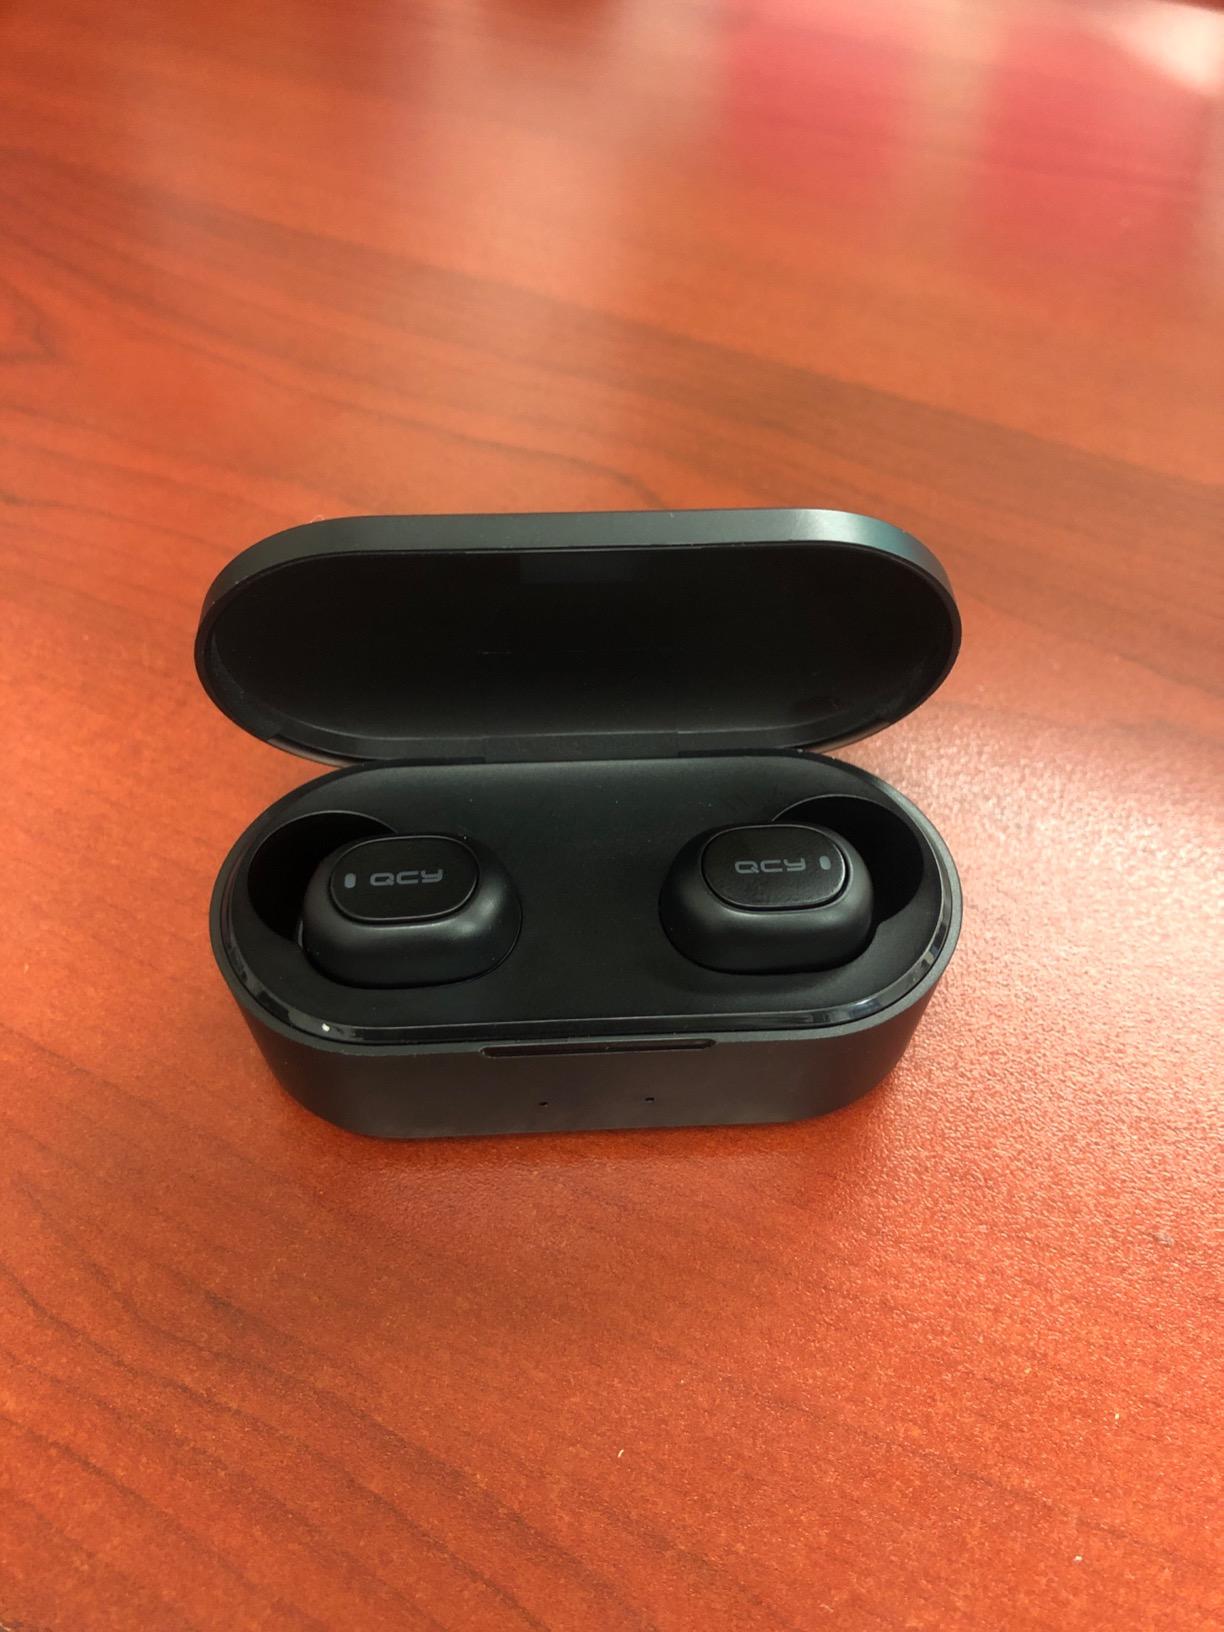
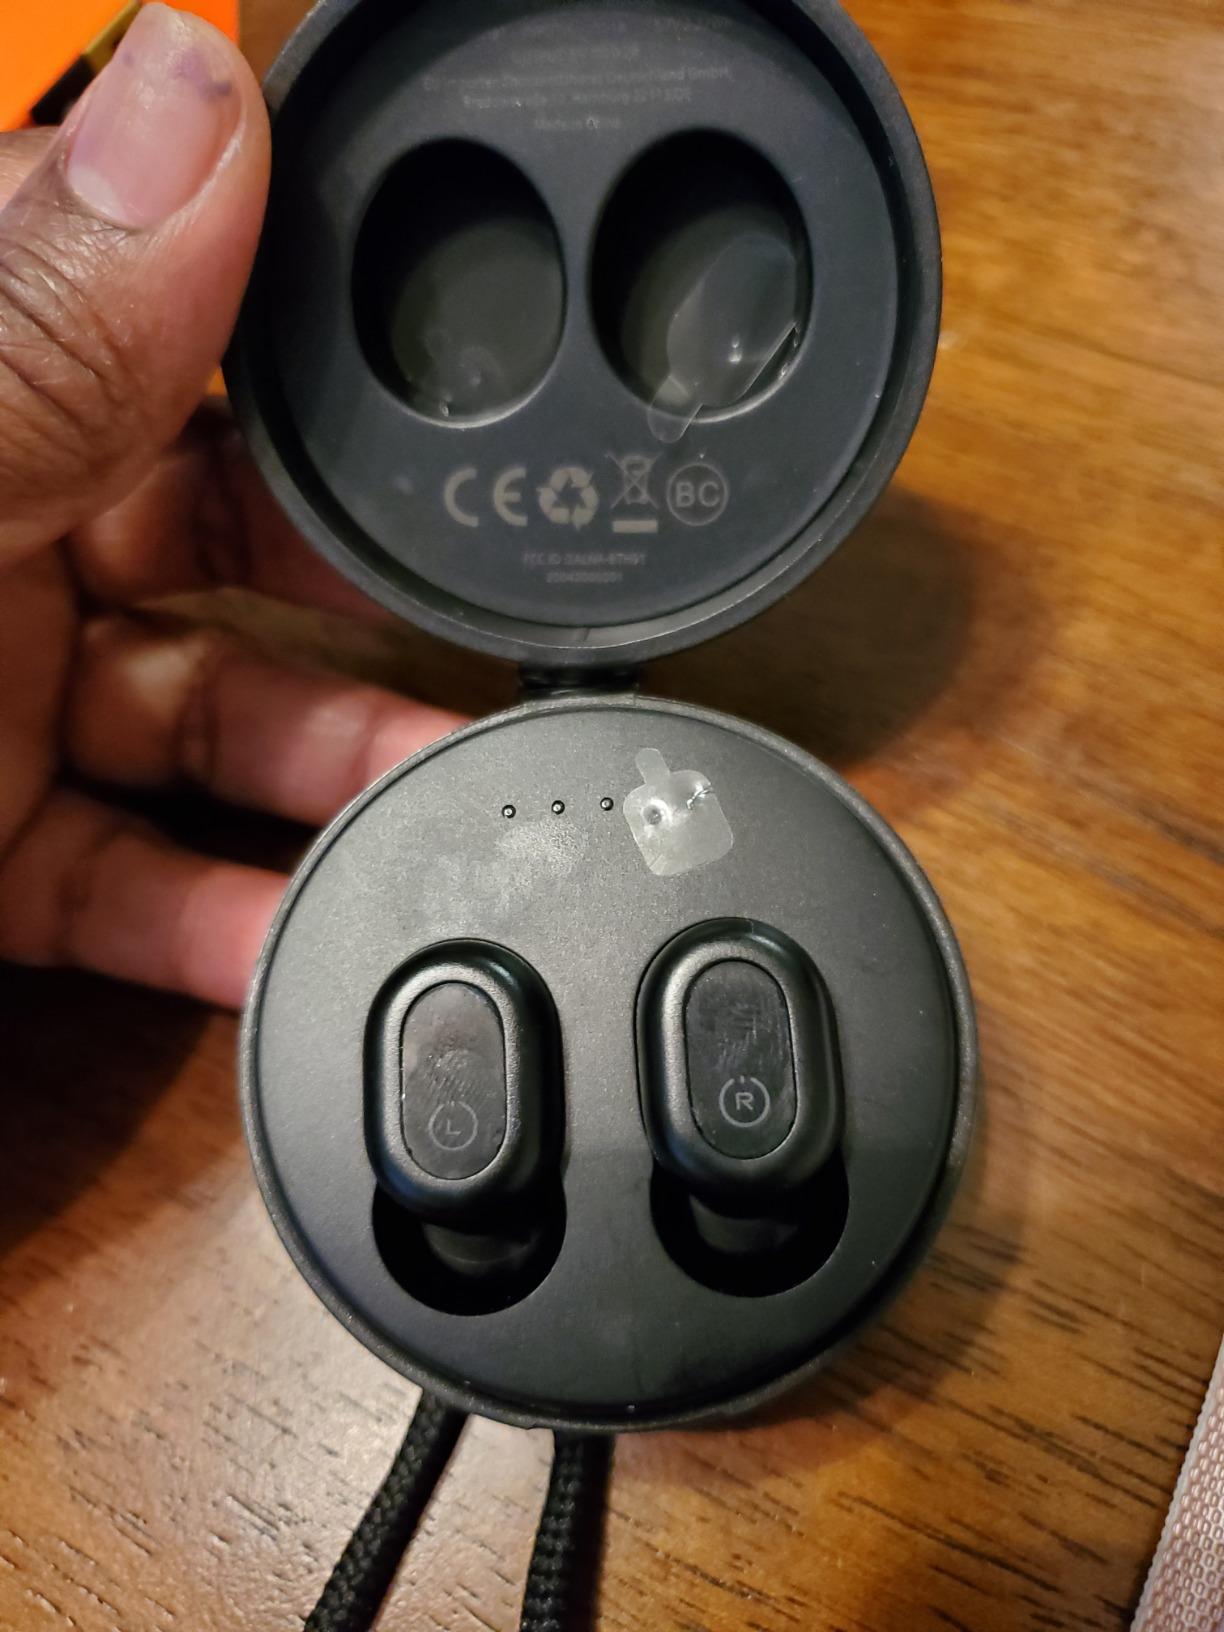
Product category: earbuds
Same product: no